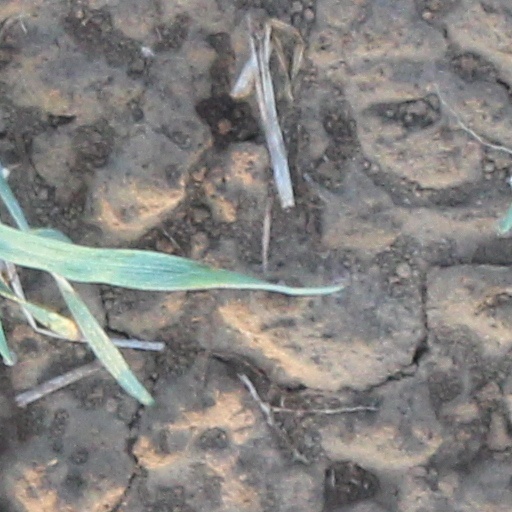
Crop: wheat